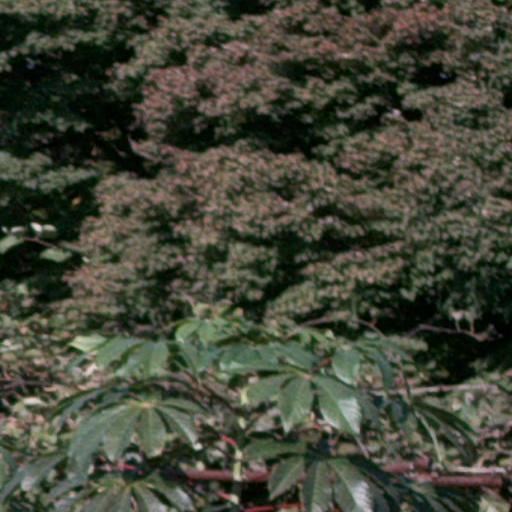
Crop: cassava